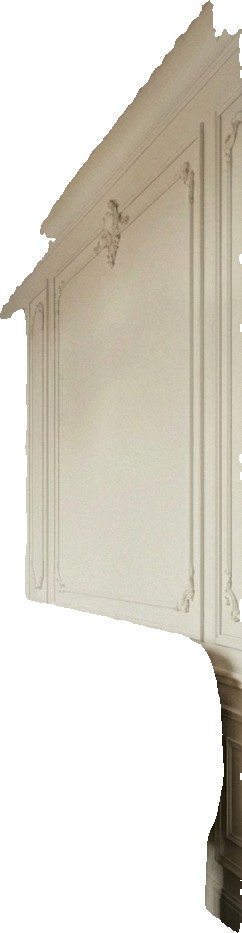
Surface category: wall